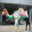
Label: camel